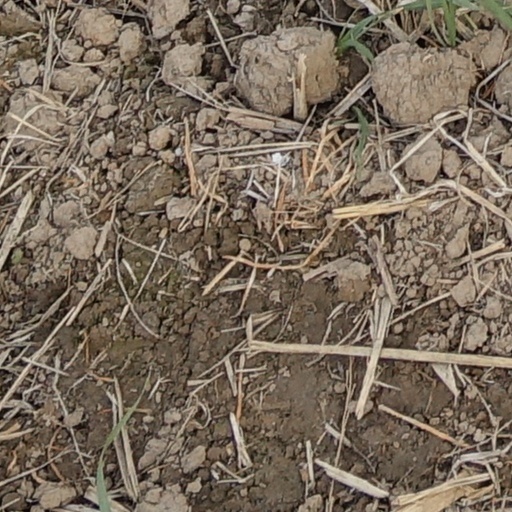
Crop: wheat